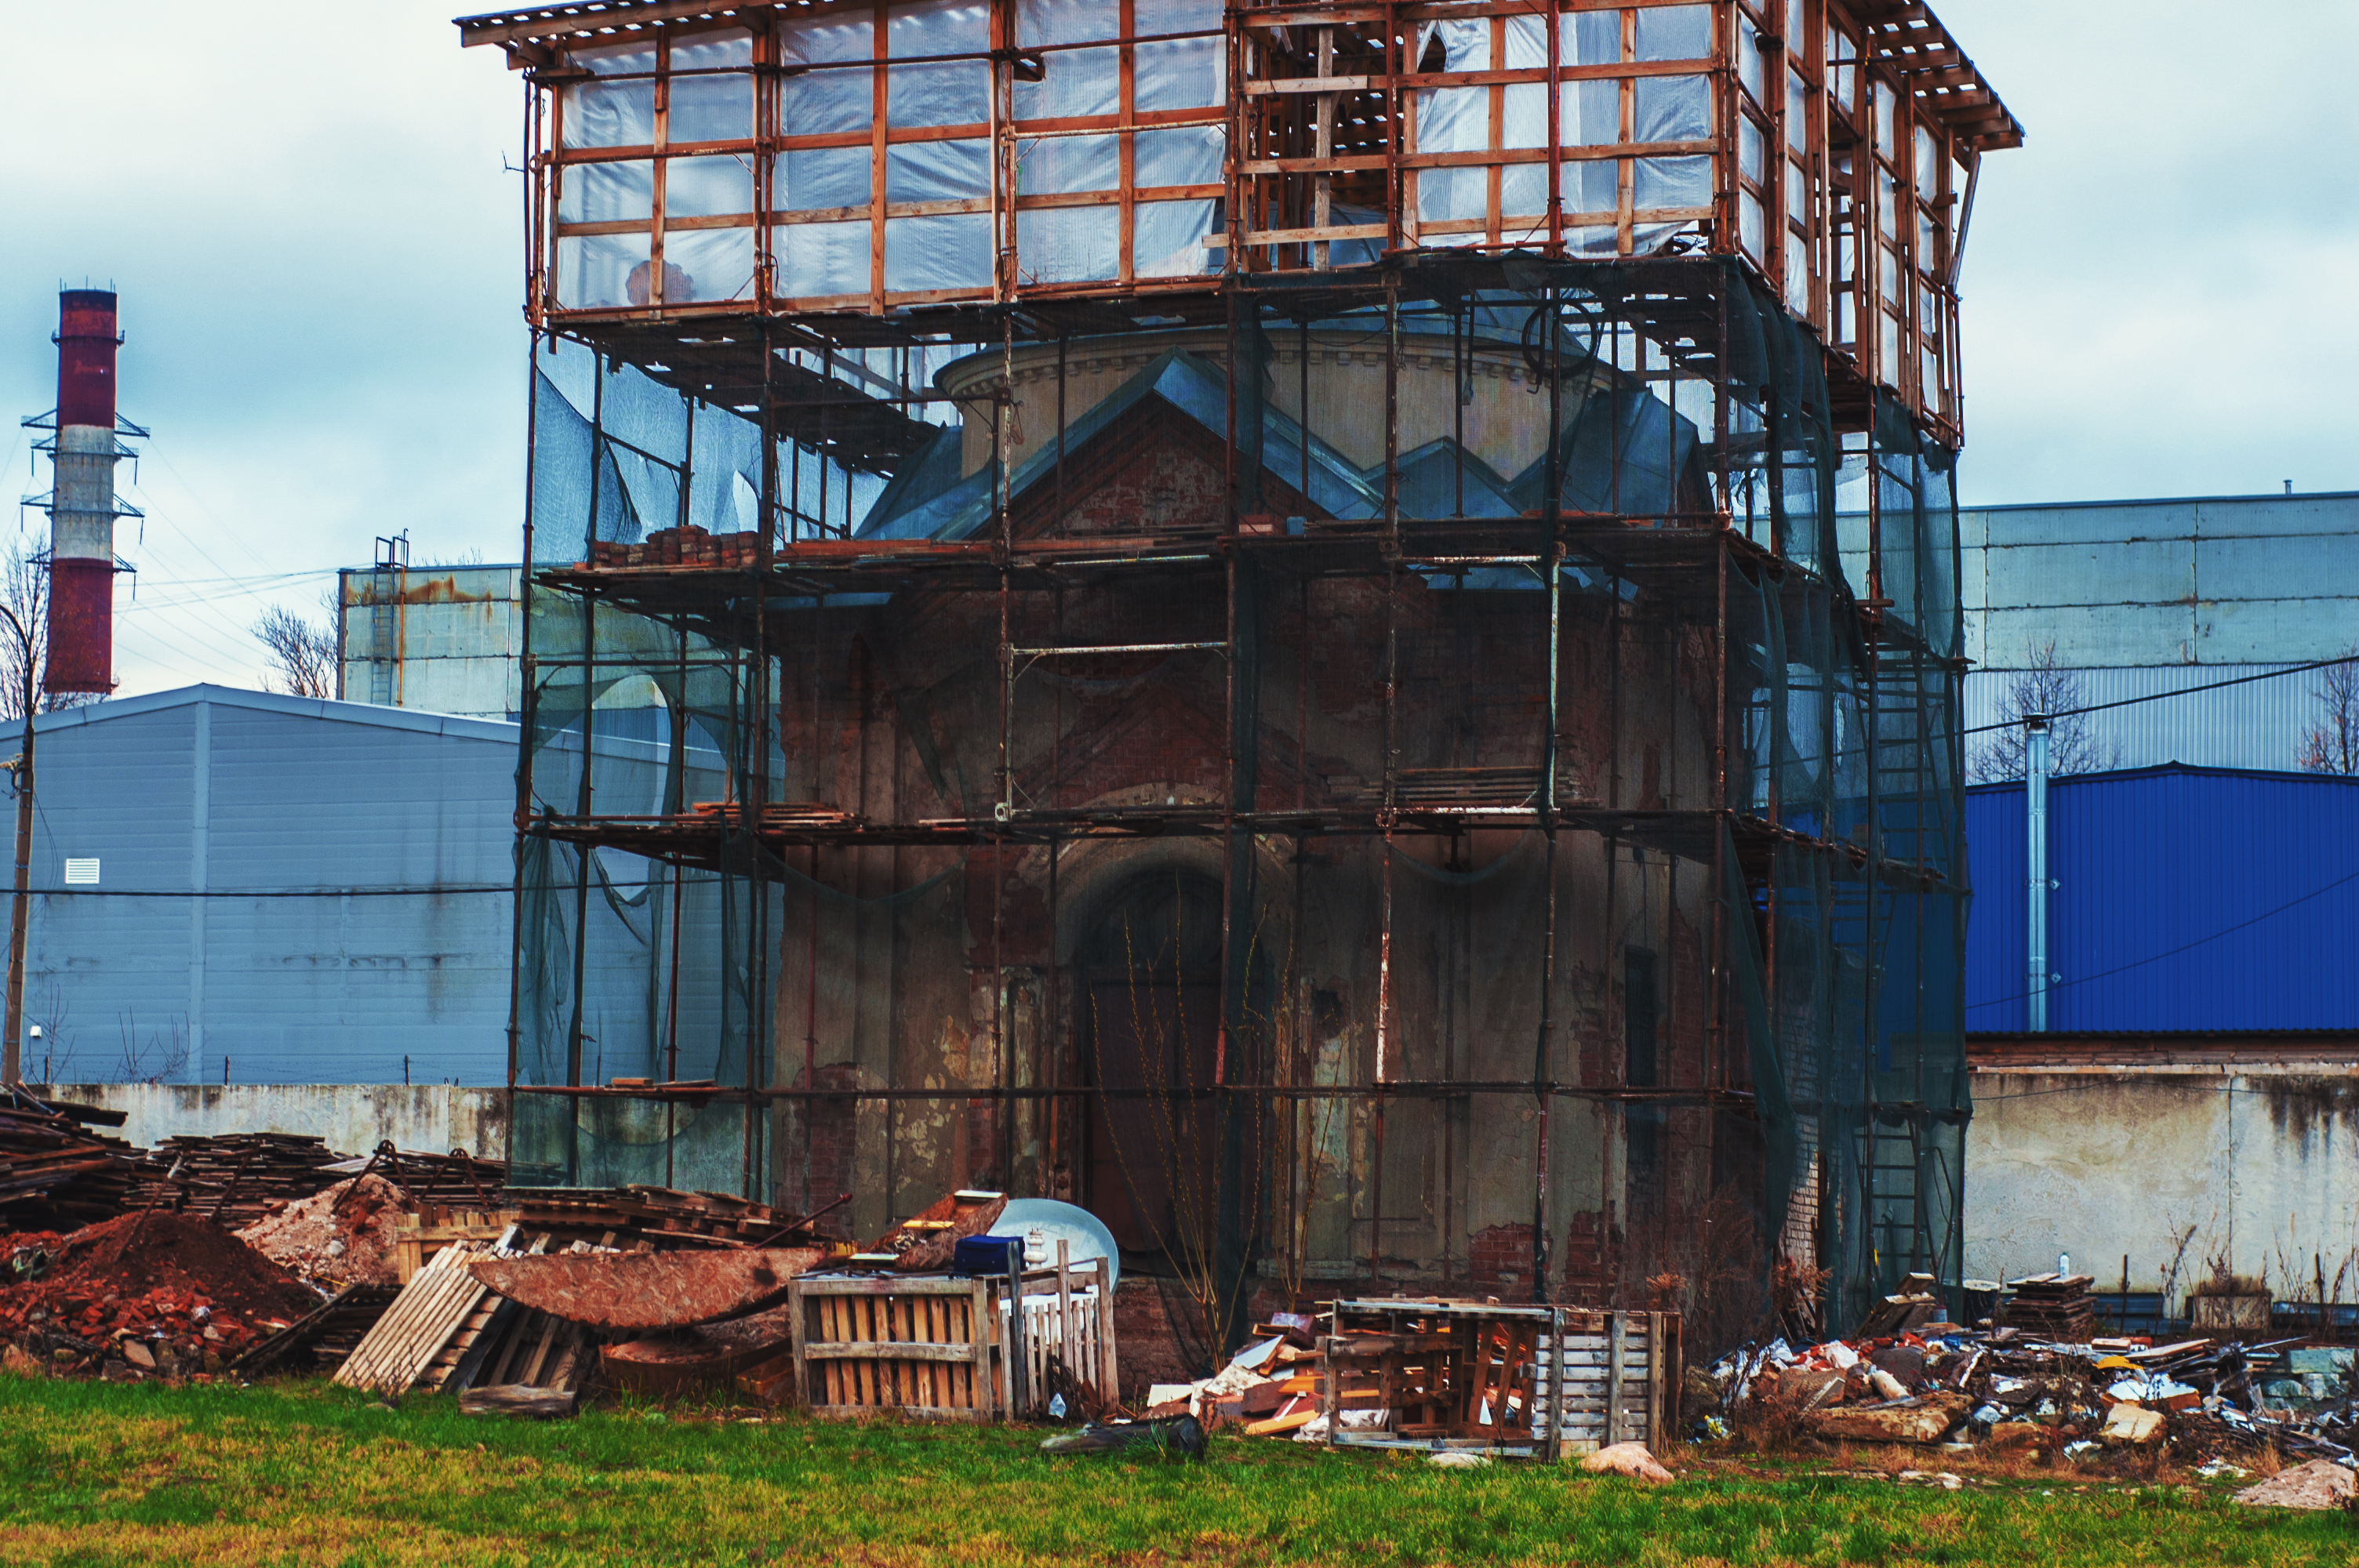
images, sky, blue, building, wood, plant, cloud, grass, facade, gas, industry, city, composite material, urban area, metal, engineering, roof, event, steel, factory, pollution, door, machine, rust, landscape, transport, silo, apartment, house